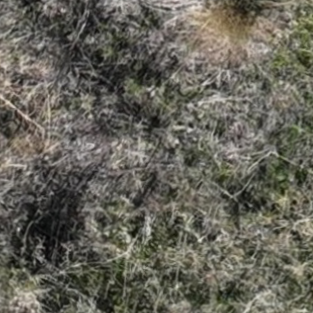
Month: october